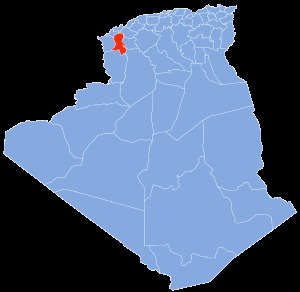
Sidi Bel Abbès (provins)
Sidi Bel Abbes markeret med rødt
Sidi Bel Abbes er en af Algeriets 48 provinser. Administrationscenteret er Sidi Bel Abbes.